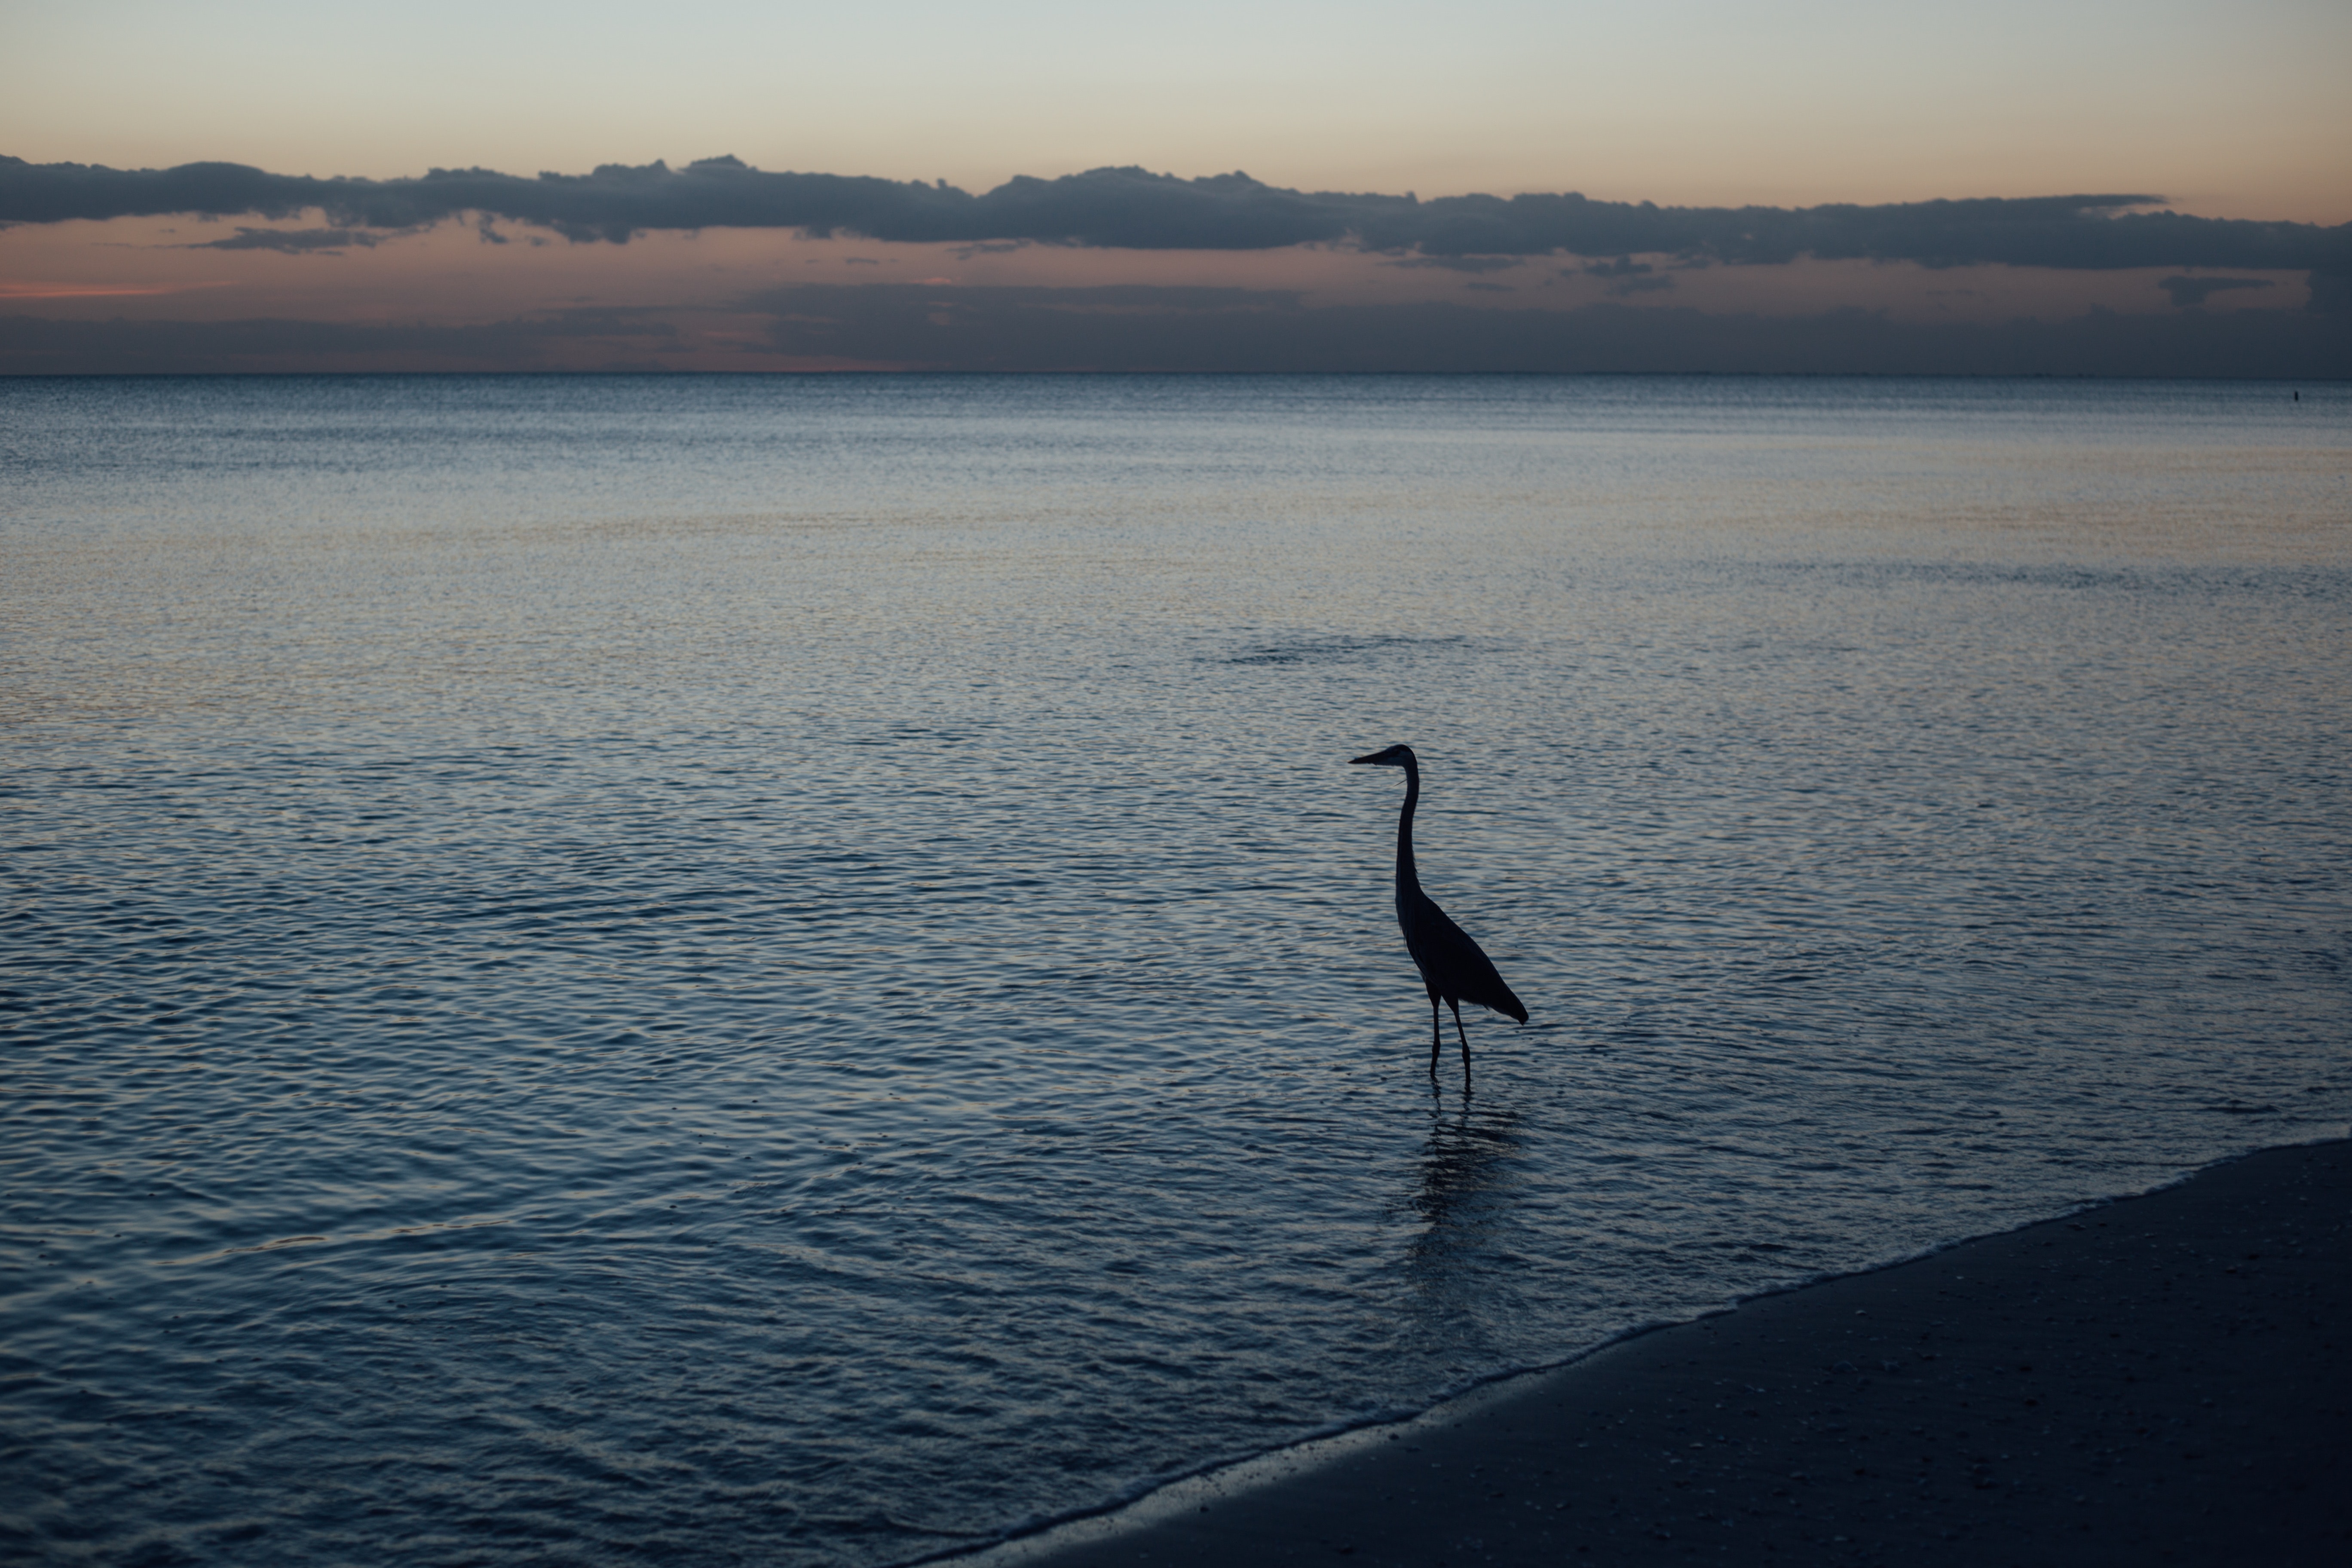
water, sky, horizon, morning, ocean, sea, evening, calm, sound, dusk, sunset, cloud, reflection, bird, seabird, lake, crane, heron, loch, vacation, sunrise, crane like bird, dawn, shorebird, wave